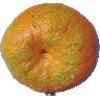
Label: mandarine